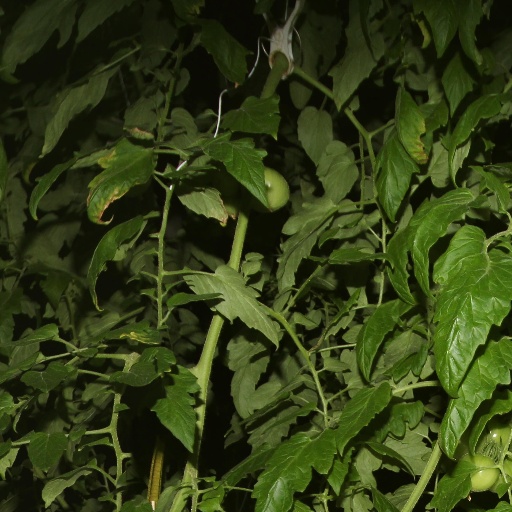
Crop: tomato